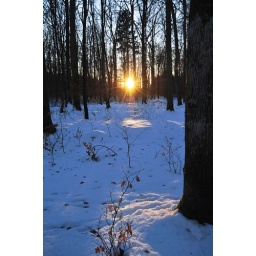
I was walking in the forest and it was sunday and cold.